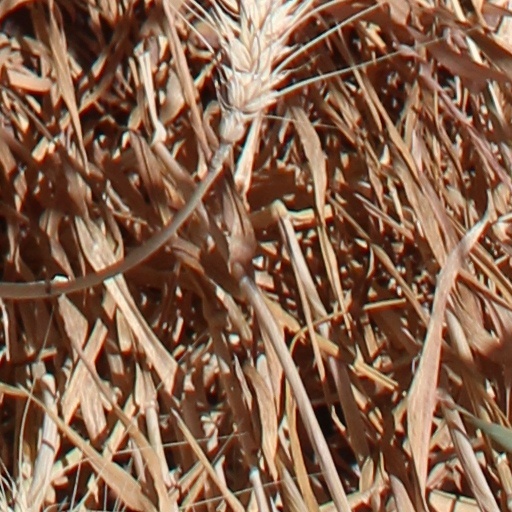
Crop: wheat